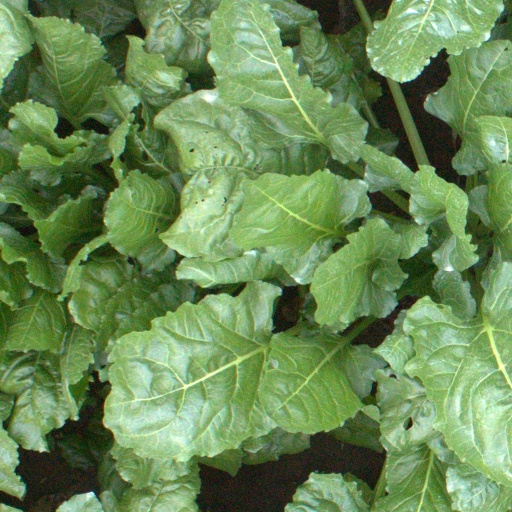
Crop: sugar beet